Transport in Madurai

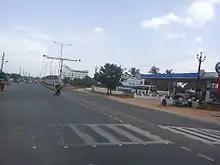
M.G.R Bus Stand High Road

The state highways passing through the city are SH-32, SH-33 and SH-72, which connect various parts of Madurai district. Madurai is one of the seven circles of the Tamil Nadu State Highway network, is the headquarters of the Tamil Nadu State Transport Corporation (Madurai) and provides local and inter-city bus transport across four districts, namely Madurai, Dindigul, Theni, Virudhunagar, .